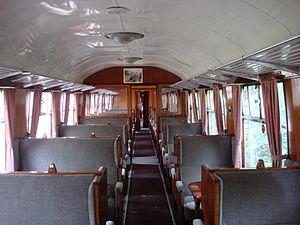
Les voitures Mark 1, ou Mk 1, des British Railways désignent une famille de voitures et d'automotrices, qui représentent les premiers modèles standardisés de voitures de chemin de fer construits par les British Railways. Elles furent produites de 1951 à 1964 et seront remplacées par les voitures Mark 2 puis Mark 3 qui se distinguent par leur construction monocoque.